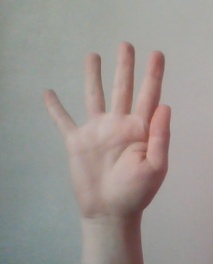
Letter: sheen